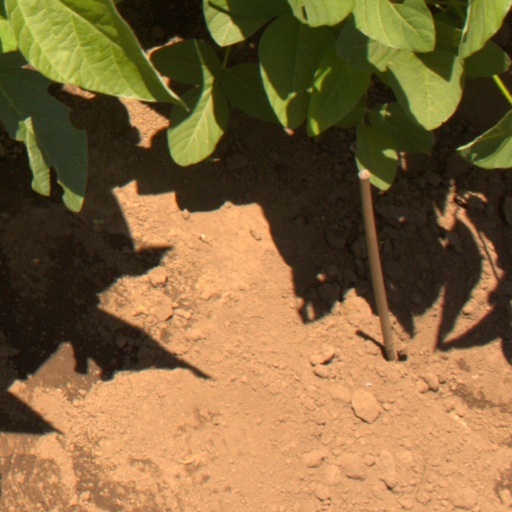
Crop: soybean